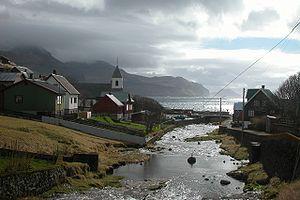
Kvívík est une commune et un village des îles Féroé située sur la côte ouest de l'île Streymoy. Sa population est de 585 habitants.